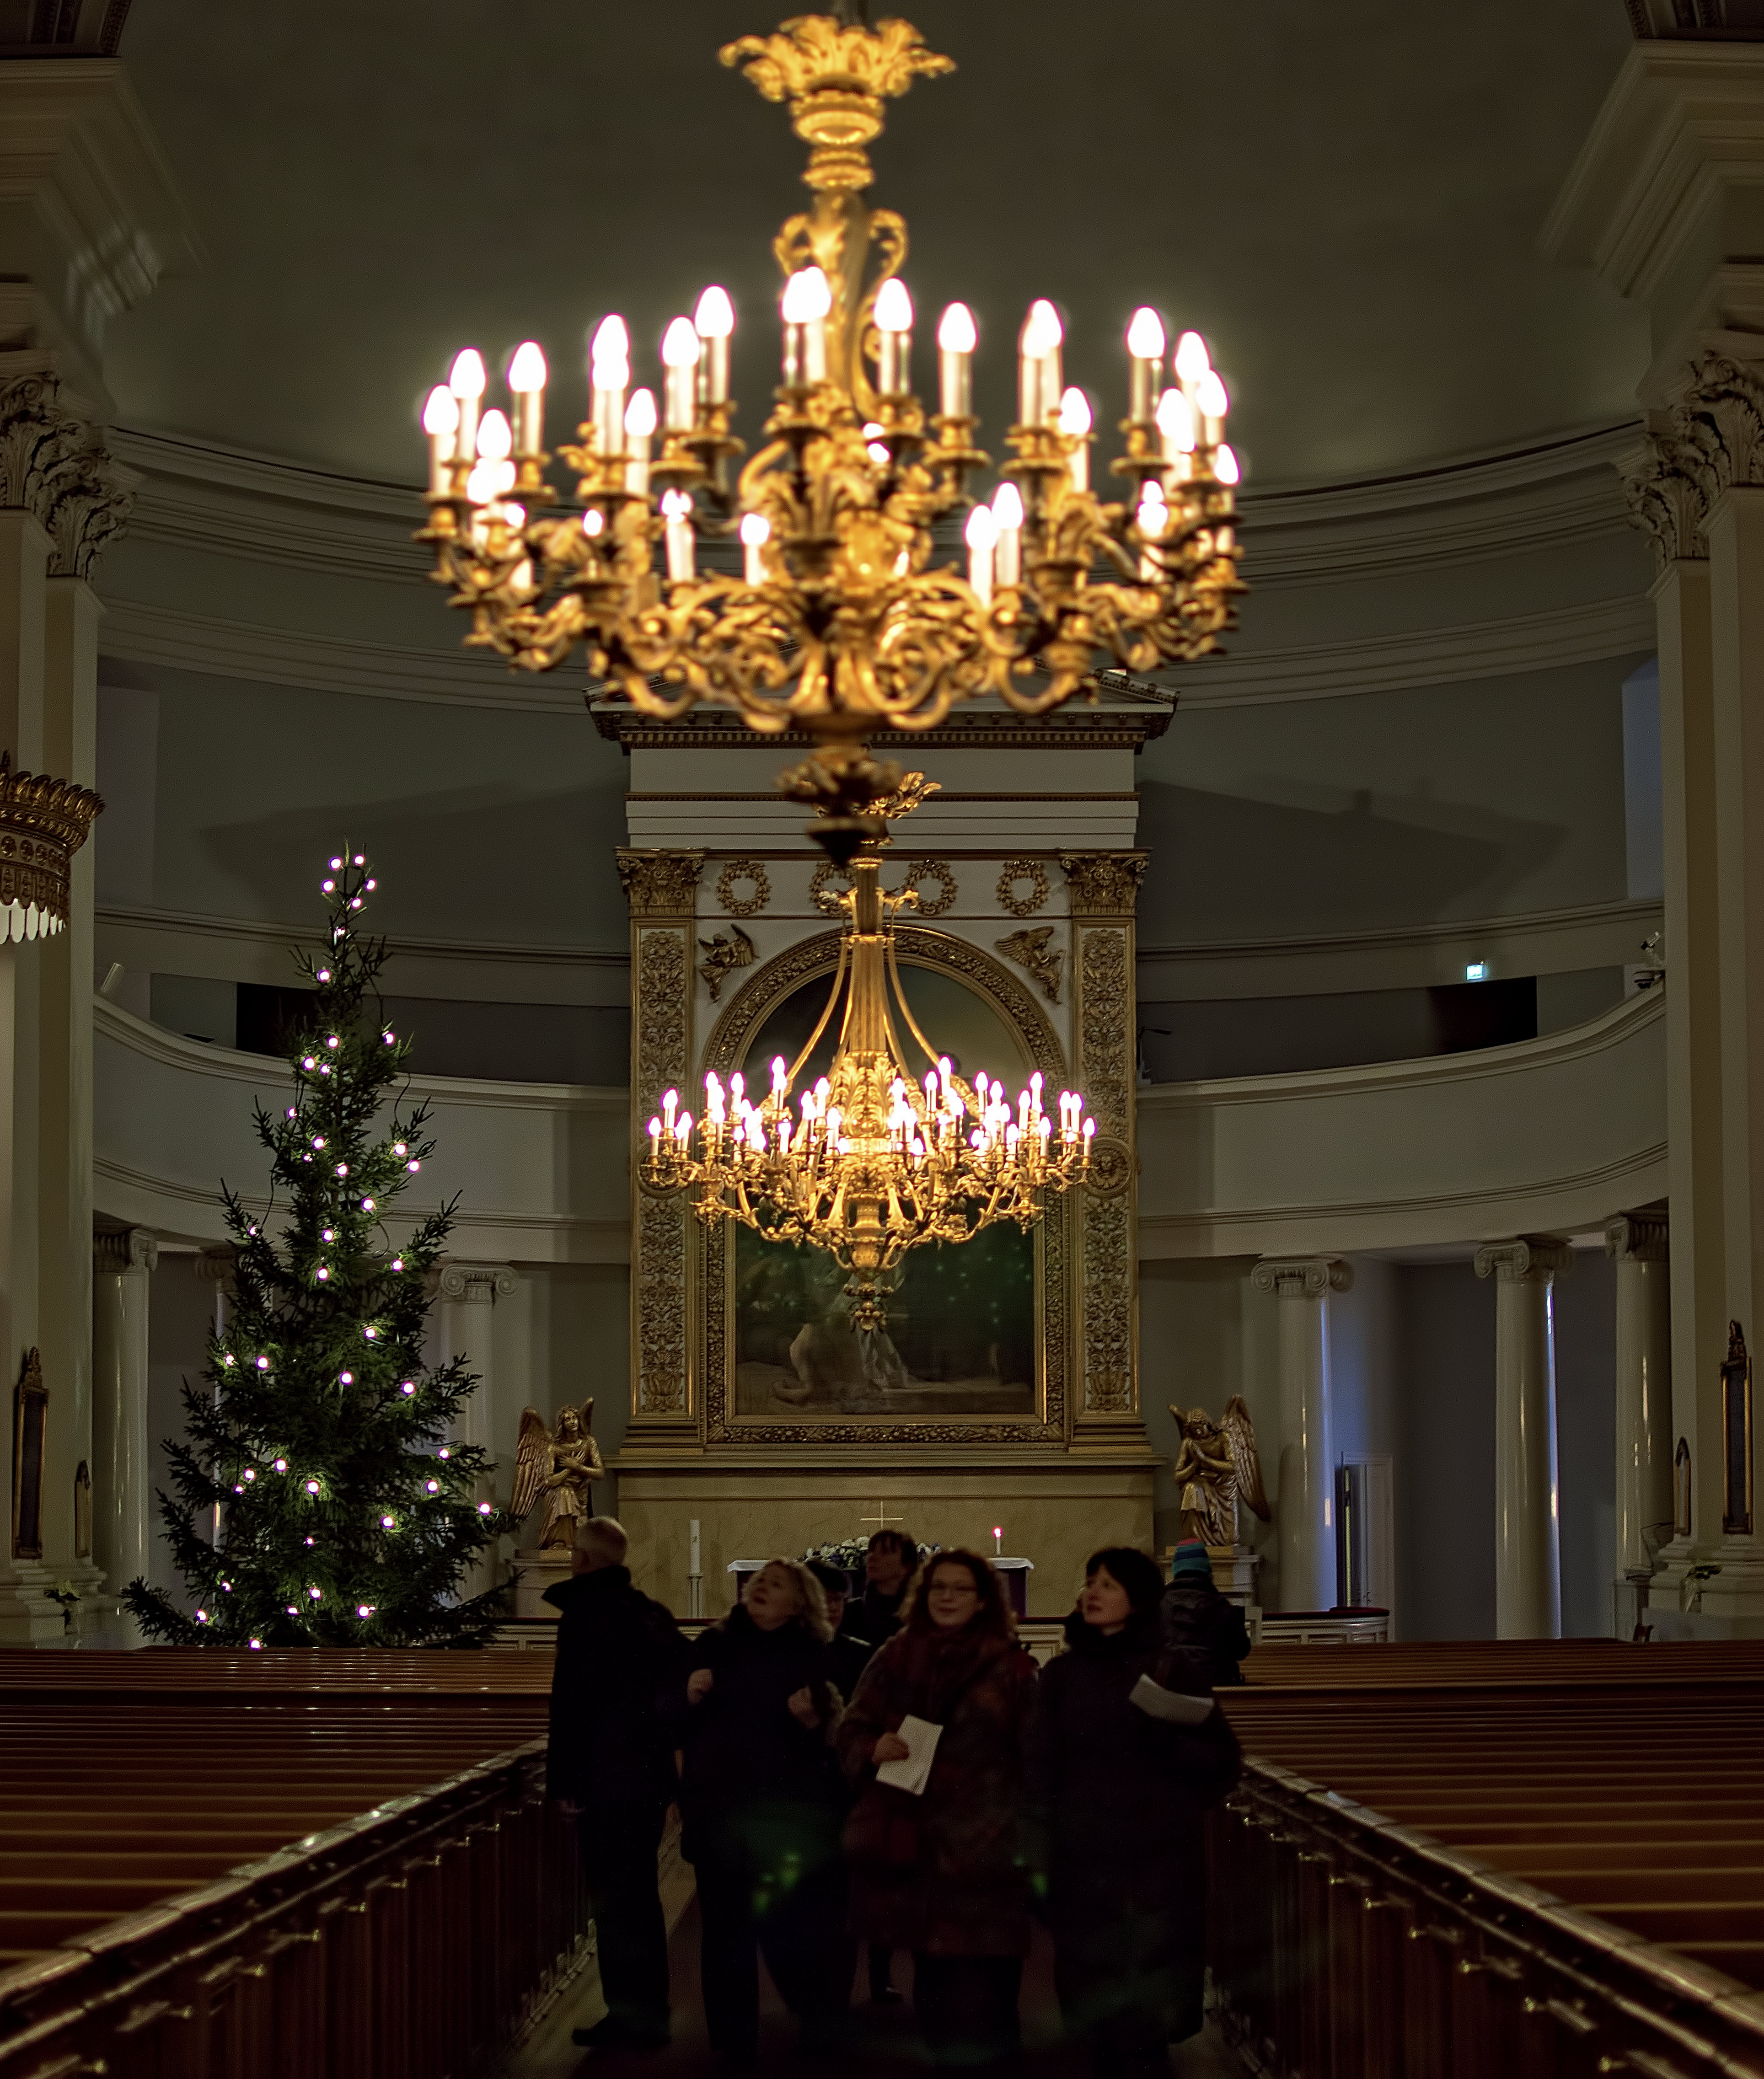
tree, people, cathedral, christmas, season, festive, inside, cool image, altar, finland, helsinki, cool photo, i, lutheran, chandeliers